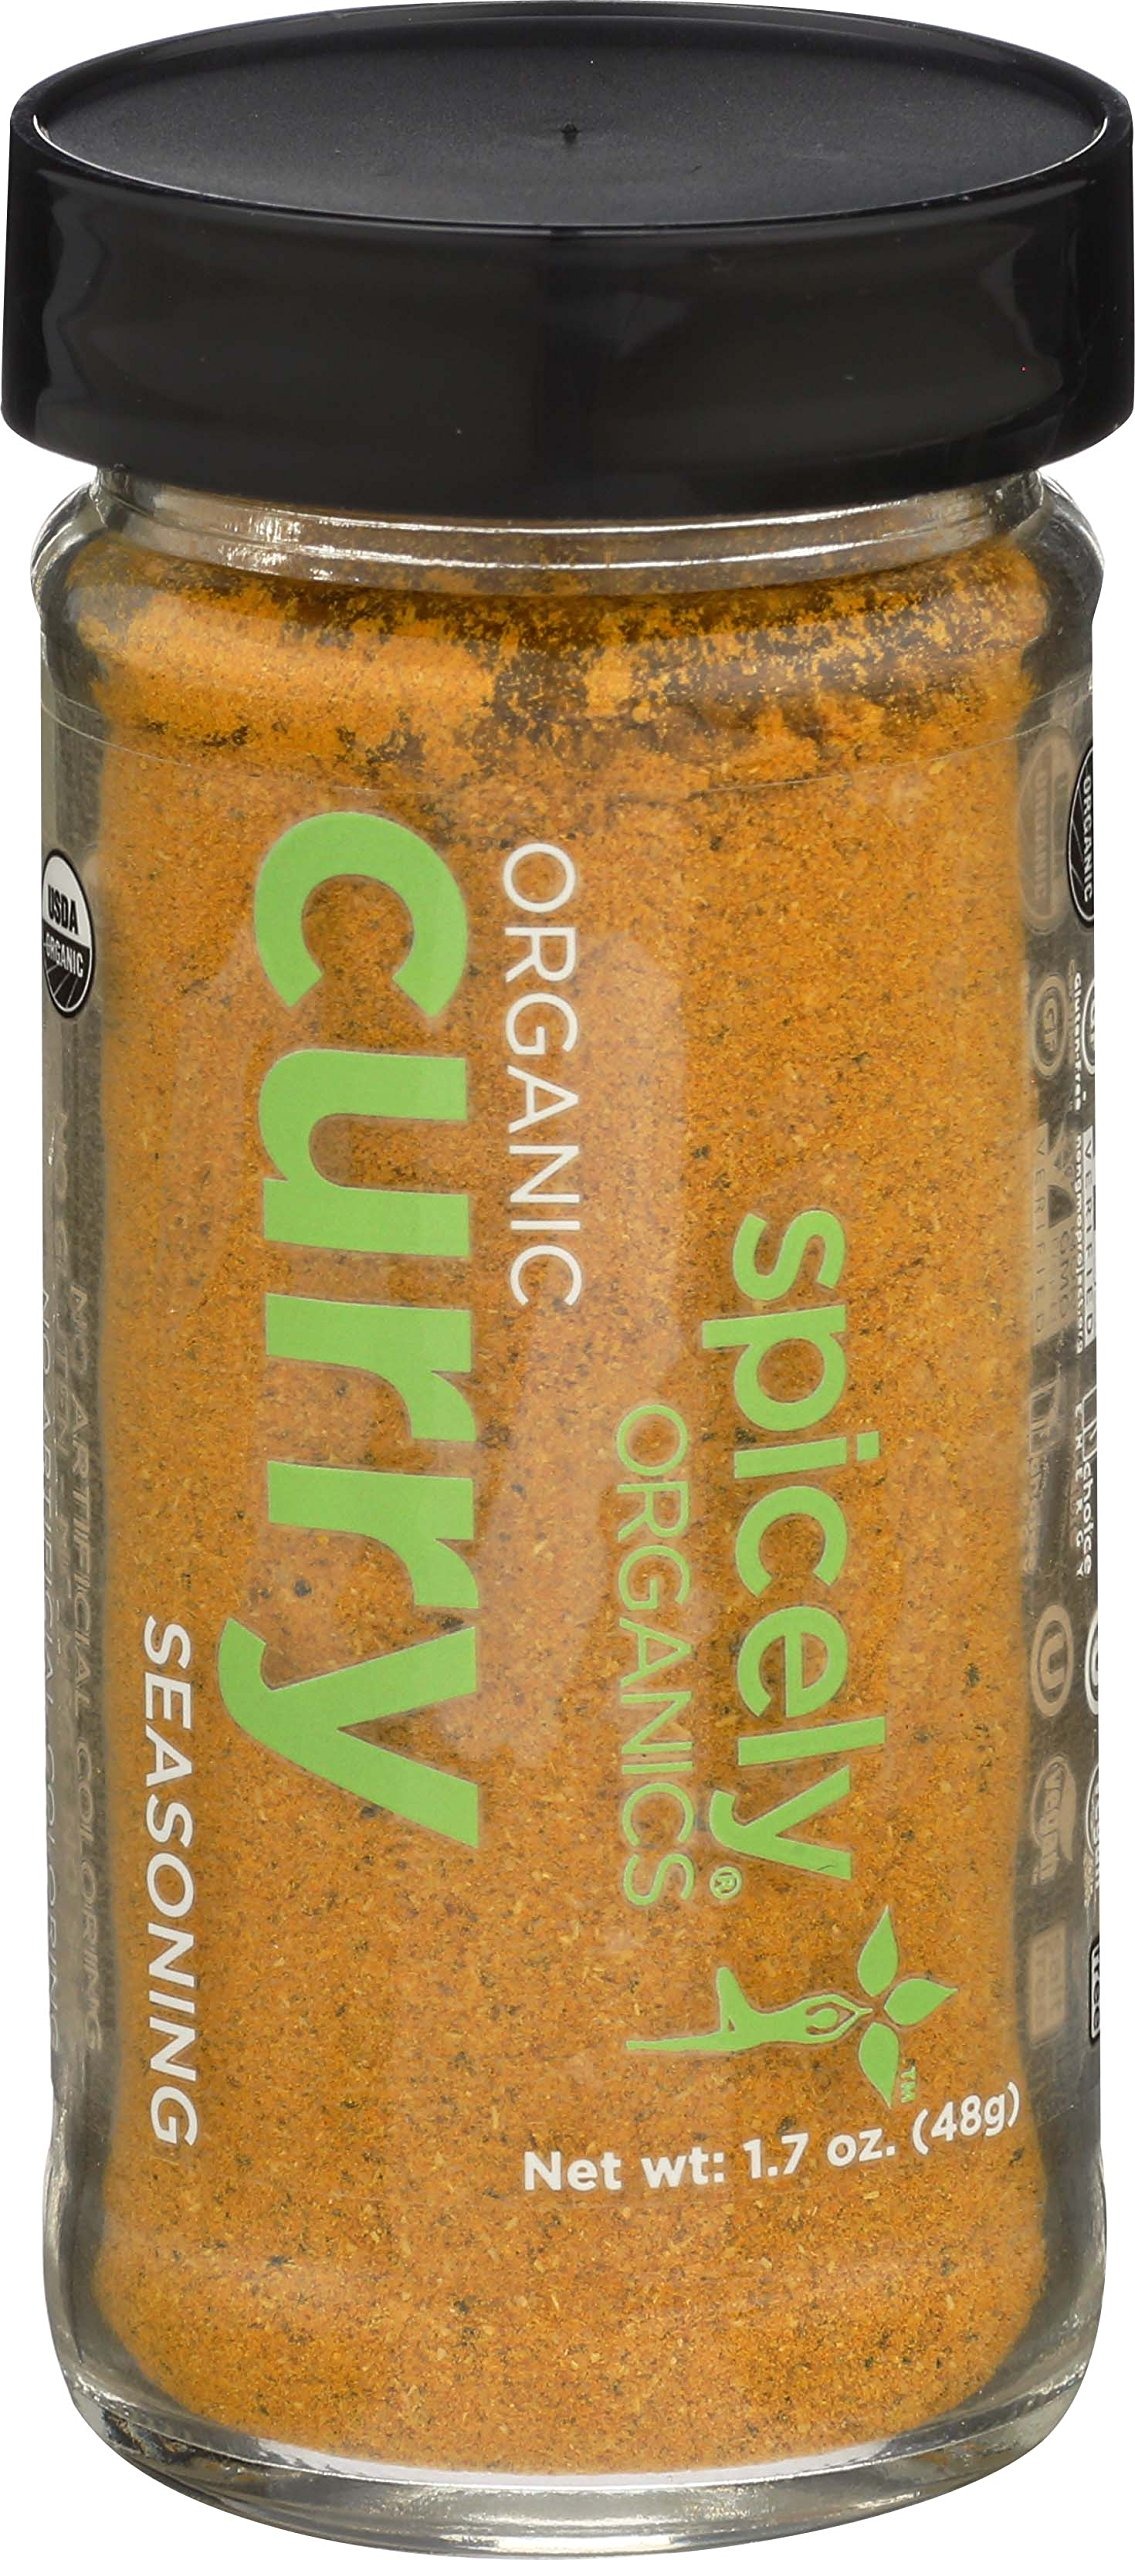
Item Name: Spicely Organic Curry Powder 1.70 Ounce Jar Certified Gluten Free
Bullet Point: Spicely Organics USDA Certified Organic Curry Powder, No Artificial Colors or Preservatives, Zero Sugar, Vegan Friendly, Kosher, Gluten Free & Non-GMO, 1.7 Ounce (Pack of 3)
Value: 1.7
Unit: ounce

Price: 22.38